Digital elevation model

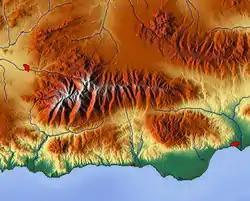
Relief map of Spain's Sierra Nevada, showing use of both shading and false color as visualization tools to indicate elevation

The digital elevation model itself consists of a matrix of numbers, but the data from a DEM is often rendered in visual form to make it understandable to humans. This visualization may be in the form of a contoured topographic map, or could use shading and false color assignment (or "pseudo-color") to render elevations as colors (for example, using green for the lowest elevations, shading to red, with white for the highest elevation.).